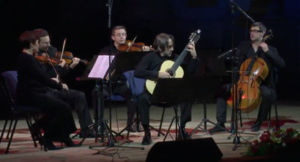
Miguel Garau et le Quatuor Prima Vista interprètent le Concerto opus 16 d'Antoine Lhoyer.
Antoine de Lhoyer est un compositeur et guitariste français.